The Water Is Wide (book)

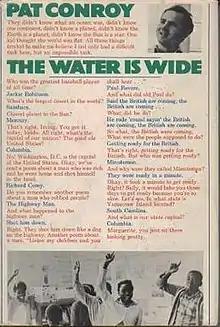
First edition (Houghton Mifflin)

The Water Is Wide is a 1972 memoir by Pat Conroy and is based on his work as a teacher on Daufuskie Island, South Carolina, which is called Yamacraw Island in the book. The book sometimes is identified as nonfiction and other times identified as a novel.